Anolis evermanni

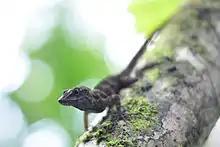
"Anolis gundlachi", a competitor of "Anolis evermanni"

"A. evermanni" has been found to interact with other lizard species including "A. gundlachi". Both lizard species are native to Puerto Rico and they are of similar sizes. However, they are ecologically different as "A. gundlachi" typically occupies the lower portions of trees while "A. evermanni" occupies upper tree areas. Regardless, competition between the two lizard species still exists. In a study on the interactions between the two species, when "A. gundlachi" is removed from an environment, the number of "A. evermanni" was found to increase over time. This may be due to interspecific competition between the two lizard species. The two lizard species share similar prey of insects and have been found to contest territory. Similar to behavioral displays between "A. evermanni" lizards, with two different species, the lizards also use push-ups, their dewlaps and tongues to compete for territory and prey. In this case, "A. gundlachi" has been found to win encounters over "A. evermanni" counterparts. Intraguild predation is also possible among these lizards with male "A. gundlachi" adults potentially eating "A. evermanni" juveniles. Without the competition with "A. gundlachi", "A. evermanni" was able to occupy areas, mainly lower tree trunks, that were previously defended by "A. gundlachi".